Campbell Hotel

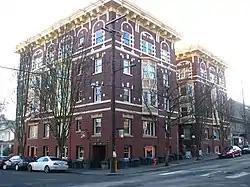
Campbell Hotel in 2009

The Campbell Hotel, located in northwest Portland, Oregon, is a historic former residential hotel that is listed on the National Register of Historic Places (NRHP). It is now an apartment building named the Campbell Court Apartments.